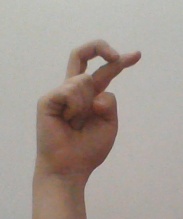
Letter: zay